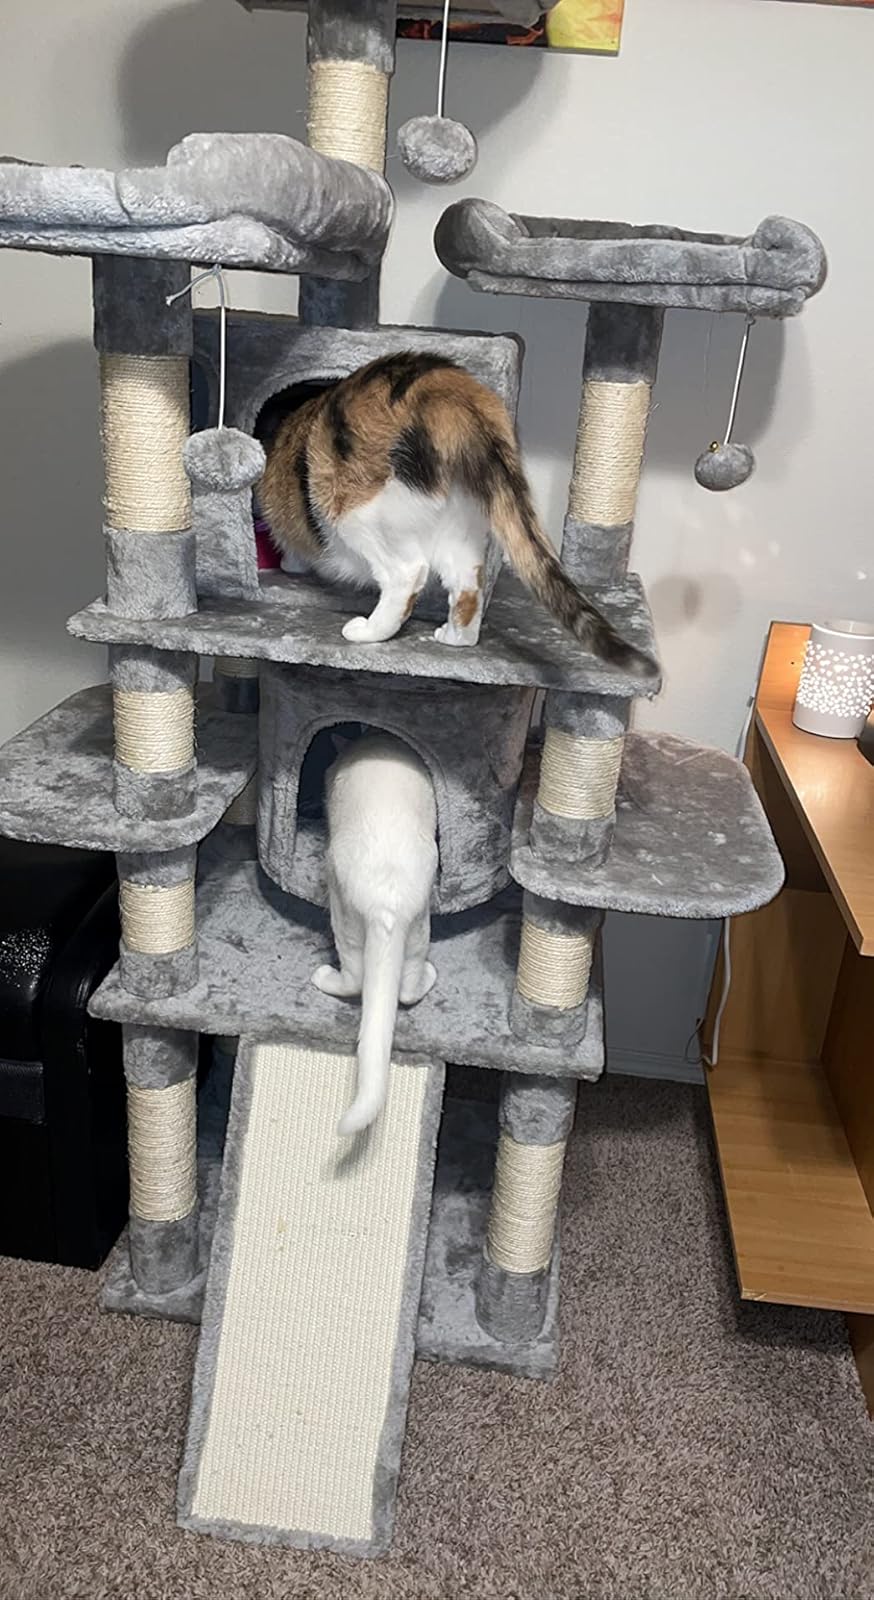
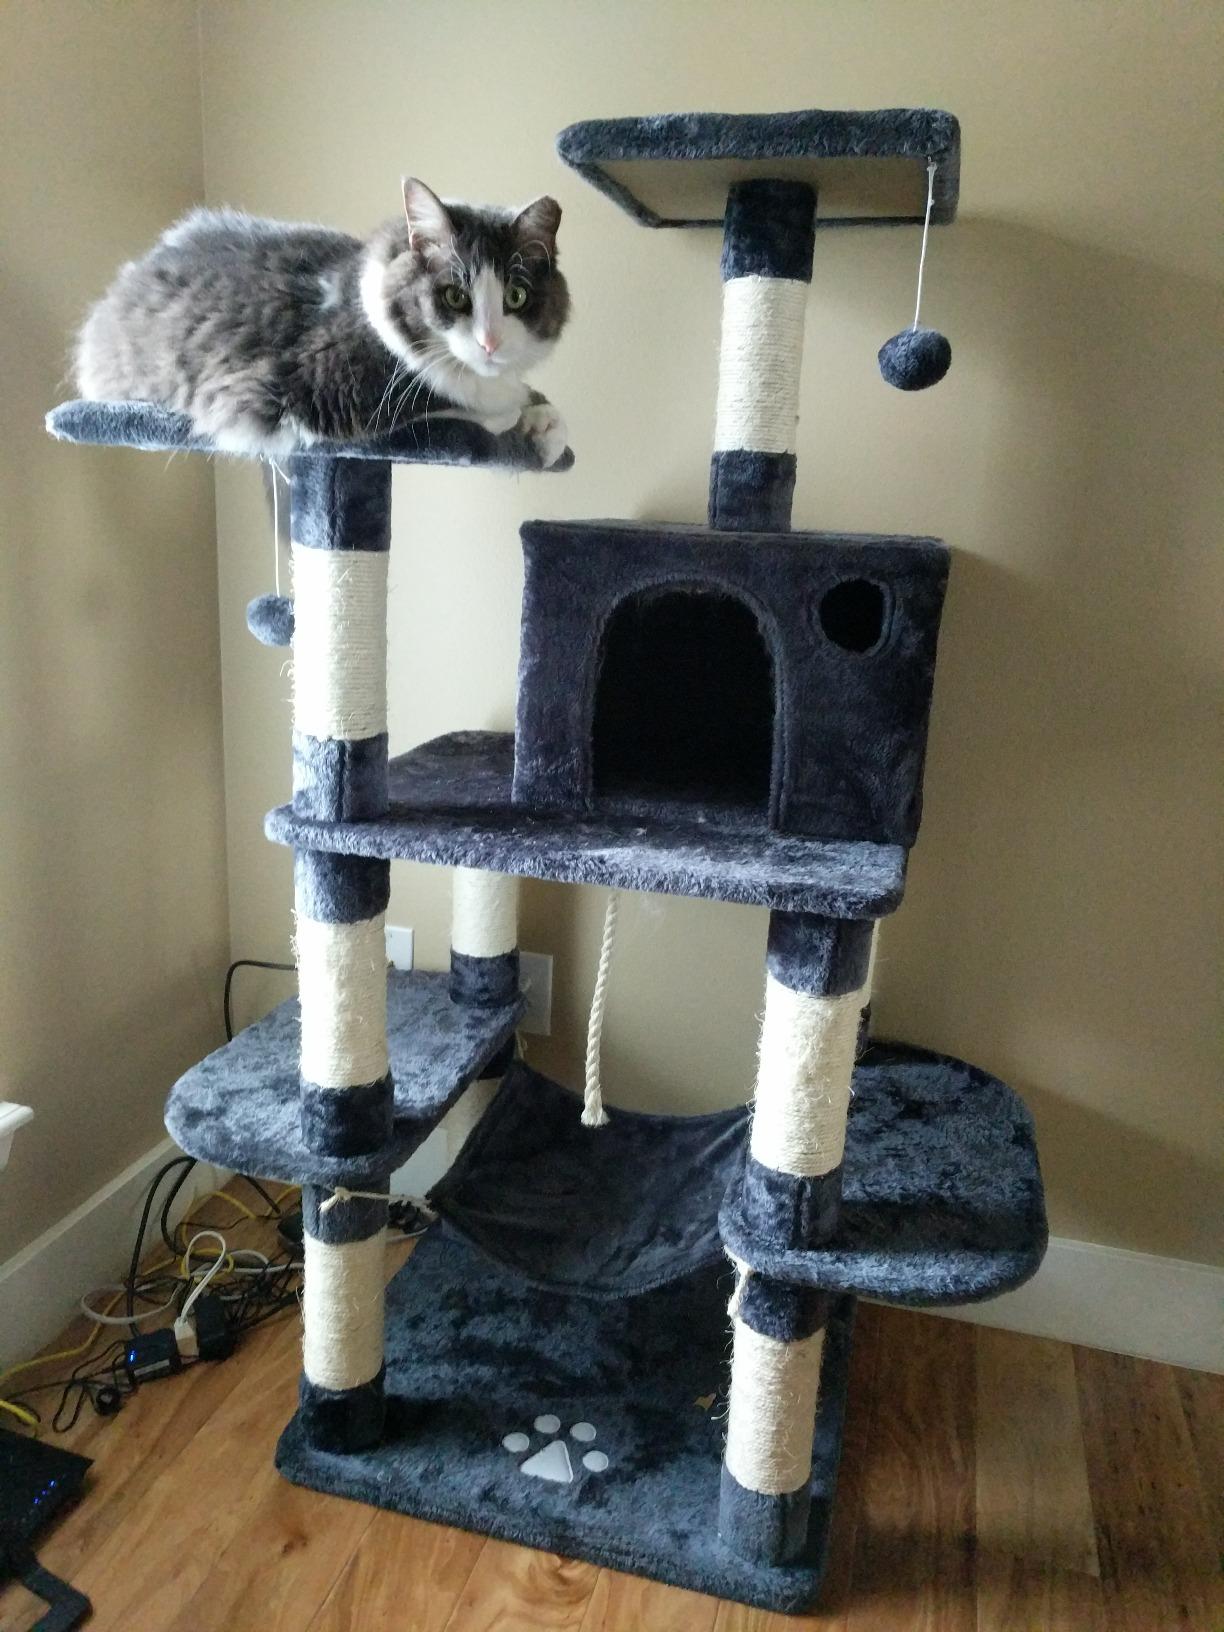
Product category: items_cat tree
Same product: no